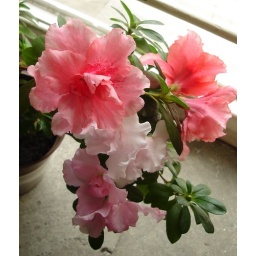
these cute flowers shot today in one of the shops in the city